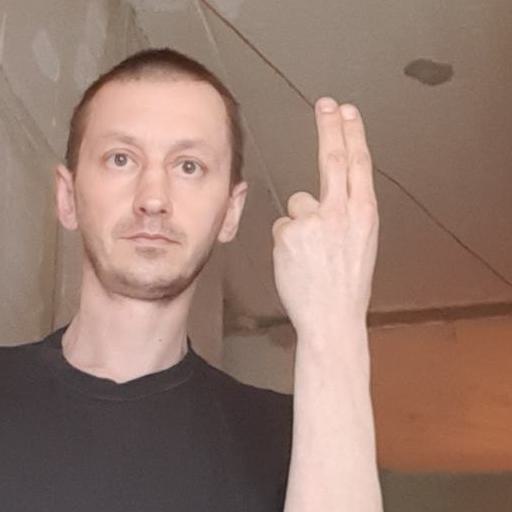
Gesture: two_up_inverted